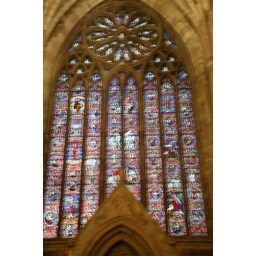
Stained glass window in the Cathedral